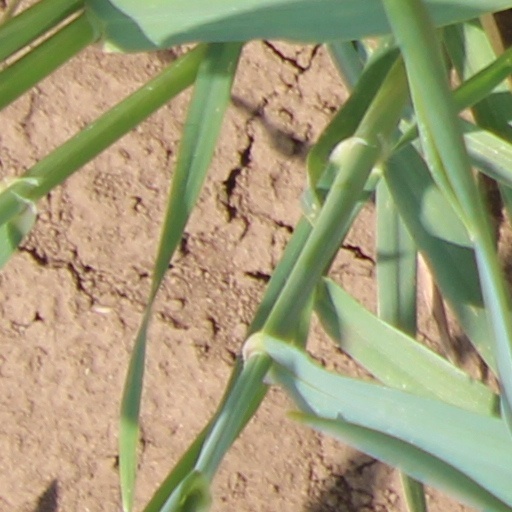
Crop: wheat